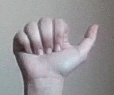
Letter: dhad